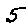
Label: 5